Universal Islands of Adventure

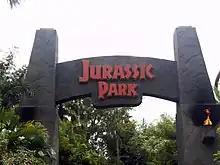
Jurassic Park

Skull Island is the newest island at the park, having been opened in the summer of 2016. The area's sole attraction, "", opened on July 13, 2016. The attraction and island mark the return of the King Kong character to the Universal Orlando Resort, after the Kongfrontation attraction closed at Universal Studios Florida in 2002 to make way for the Revenge of the Mummy: The Ride.